Carols for Choirs

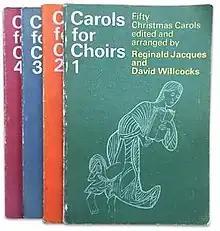
Covers of the original editions of "Carols for Choirs" post 1970

Carols for Choirs is a collection of choral scores, predominantly of Christmas carols and hymns, first published in 1961 by Oxford University Press. It was edited by Sir David Willcocks and Reginald Jacques, and is a widely used source of carols in the British Anglican tradition and among British choral societies. A second volume was published in 1970, edited by David Willcocks and John Rutter, and the collection is now available in six volumes. A compendium edition was published later. In addition to music for Christmas, the collection also offers works that are suitable for other Christian festivals such as Advent and Epiphany.